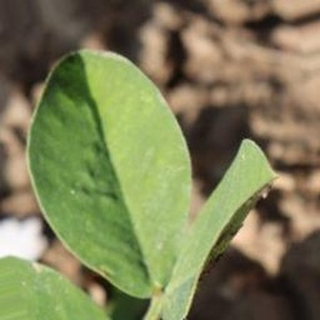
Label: healthy_groundnut